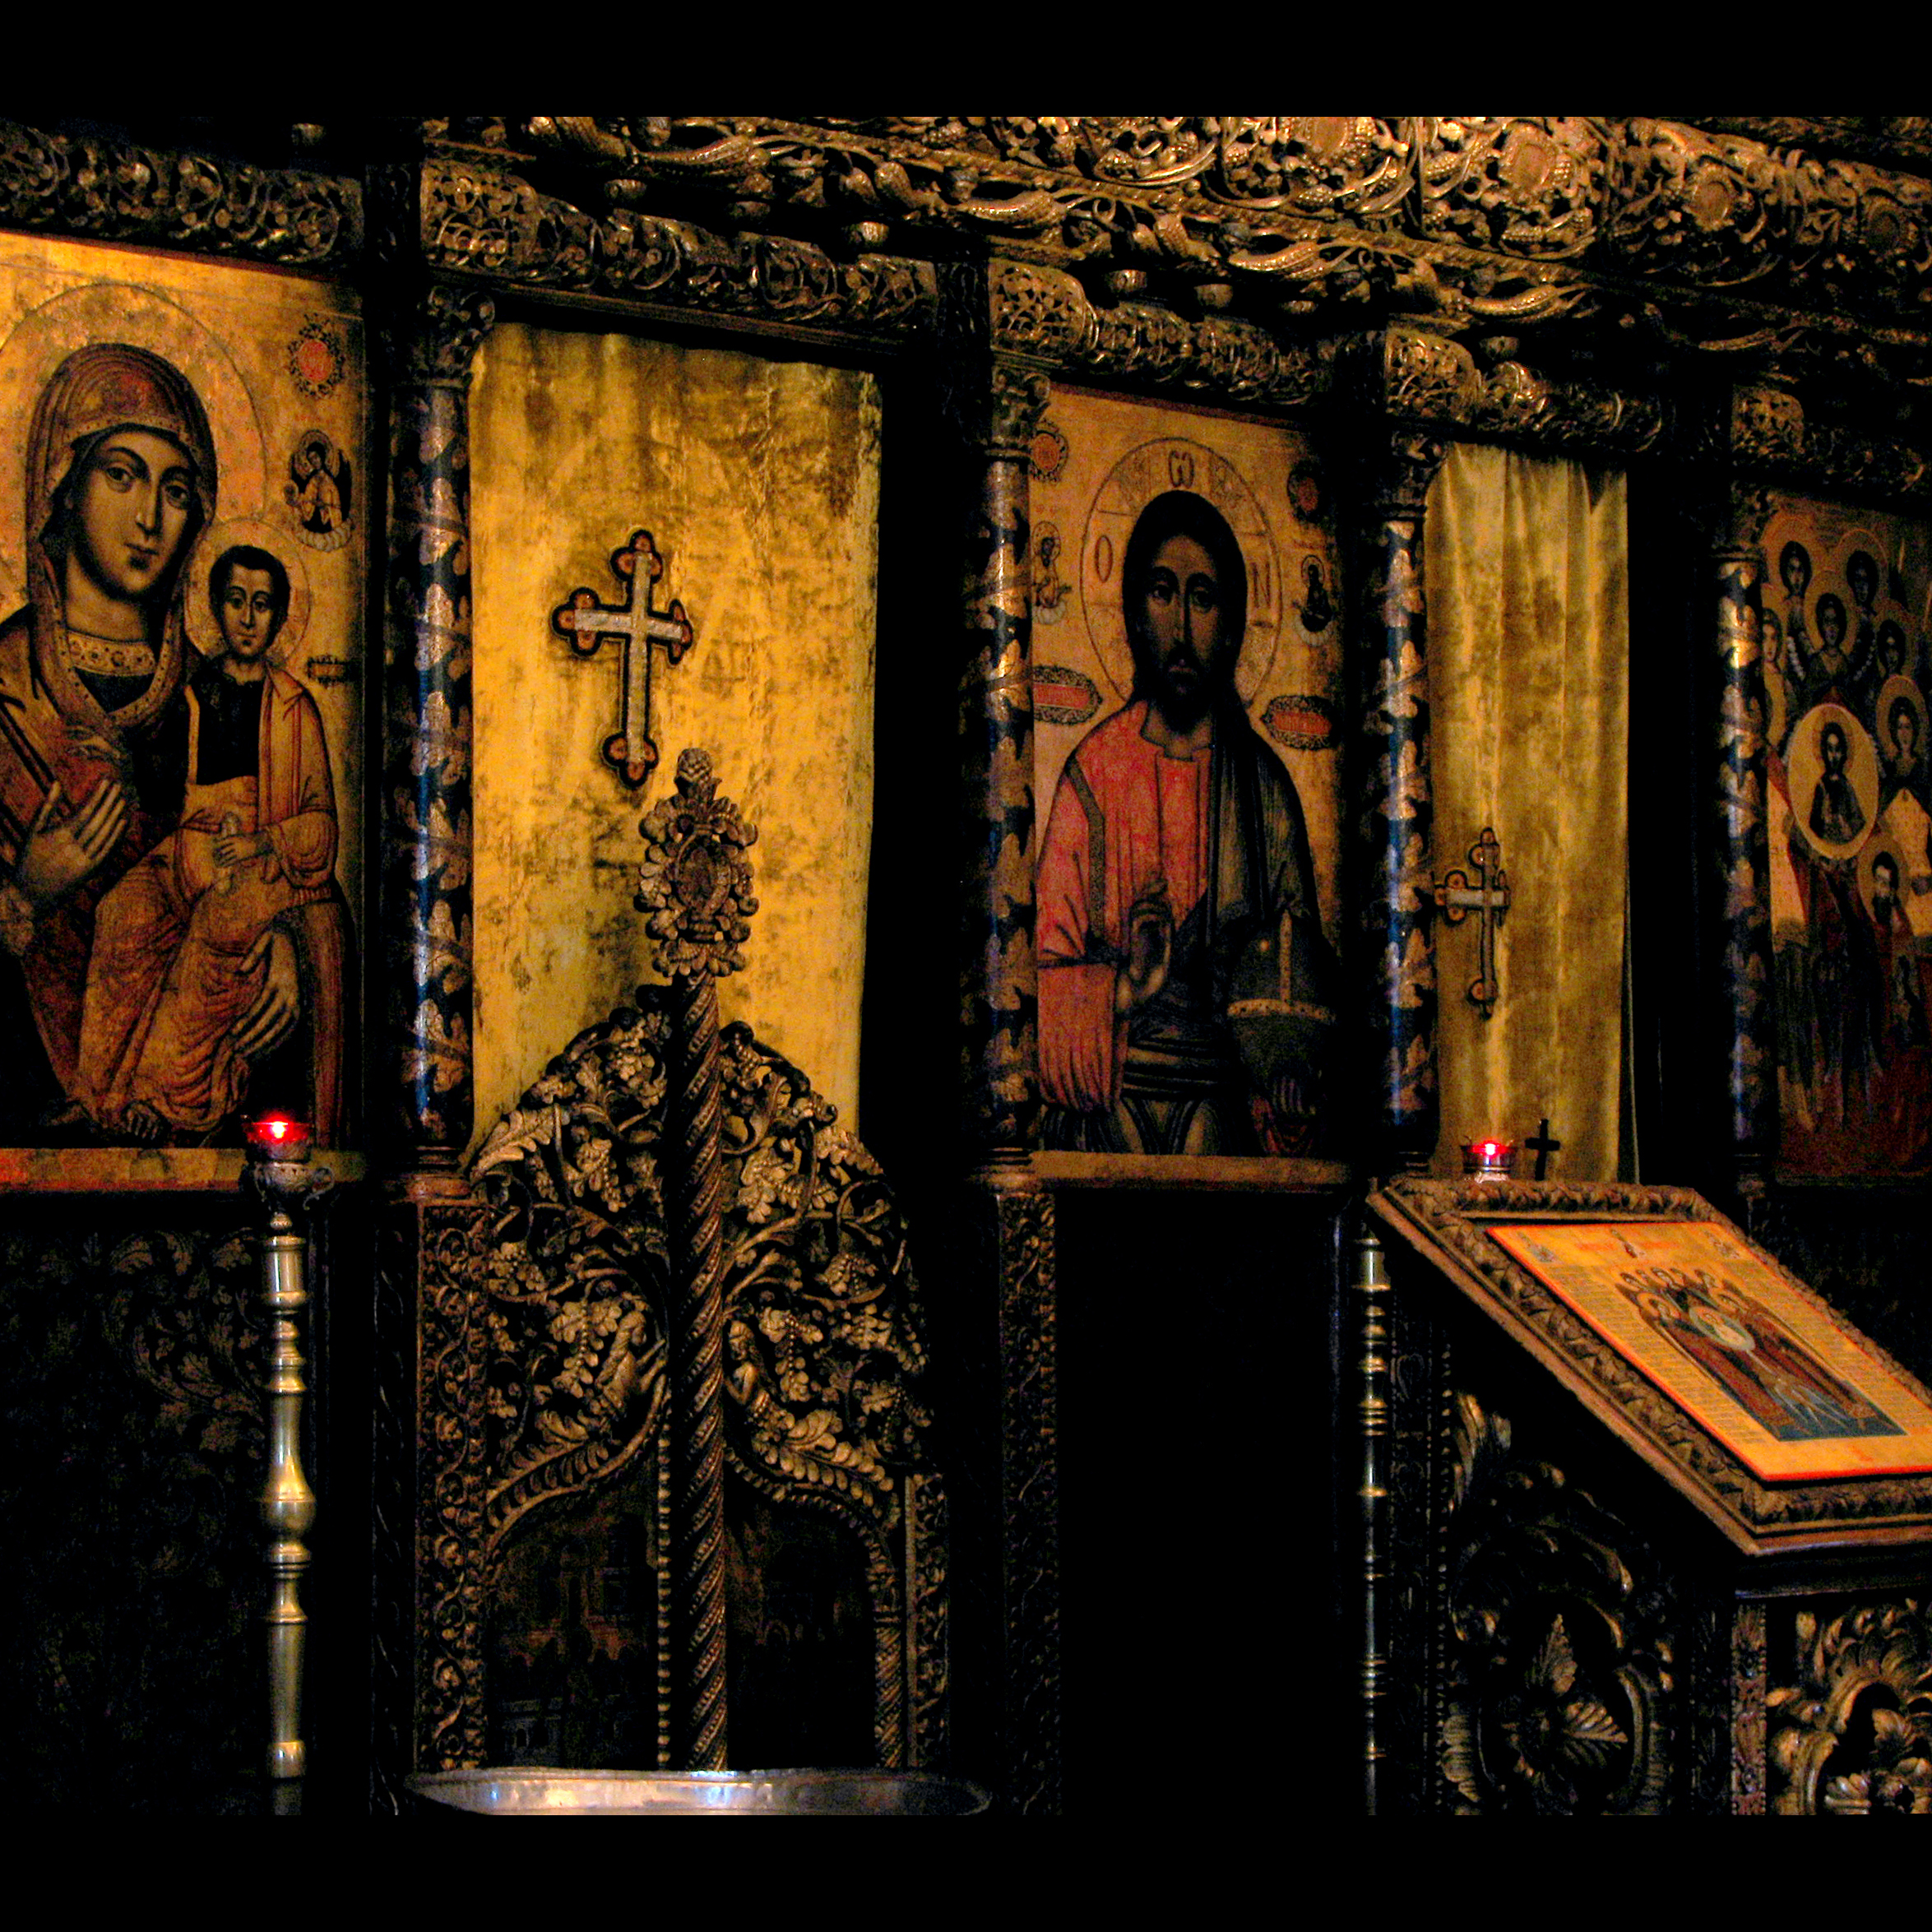
light, architecture, photography, interior, building, monument, photo, explore, religion, church, cross, christian, painting, photos, religious, art, de, monastery, churches, fotografie, christianity, romana, explored, orthodox, eastern, fresco, icon, romania, icons, bucharest, convent, bor, biserica, arhitectura, orthodoxy, lumina, cruce, romanian, icoana, icoane, iconostas, iconostasis, ortodoxa, patrimoniu, ortodox, fresca, frescoes, manastirea, manastire, ortodoxia, ortodoxie, ecclesiastical, bisericeasc, cladire, edificiu, bucuresti, centrulvechi, lipscani, stavro, stavropoleos, brancovenesc, 1724, lmibiima1946401, modern art, eik n, cre tinism, cre tin, ancient history